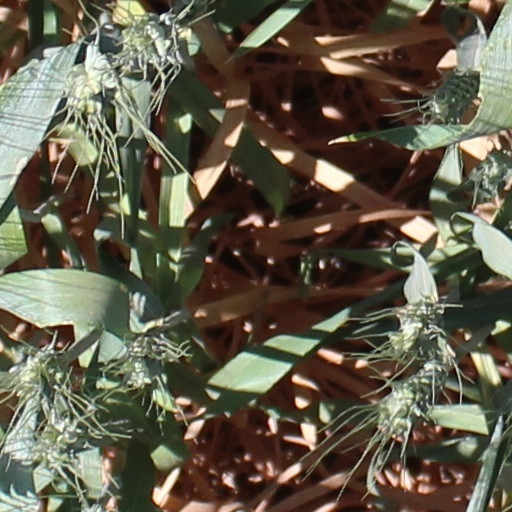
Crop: wheat